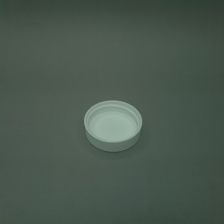
Color: white/transparent
Cap type: standard cap